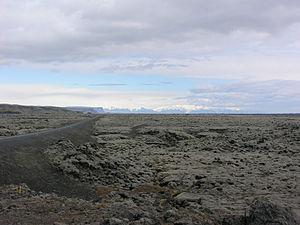
L'Eldhraun, toponyme islandais signifiant littéralement en français « désert de lave du feu », est une coulée de lave d'Islande formée au cours de l'éruption du Laki en 1783. Scindée en deux coulées au cours de son parcours, sa branche orientale est appelée Brunahraun dans sa partie terminale.